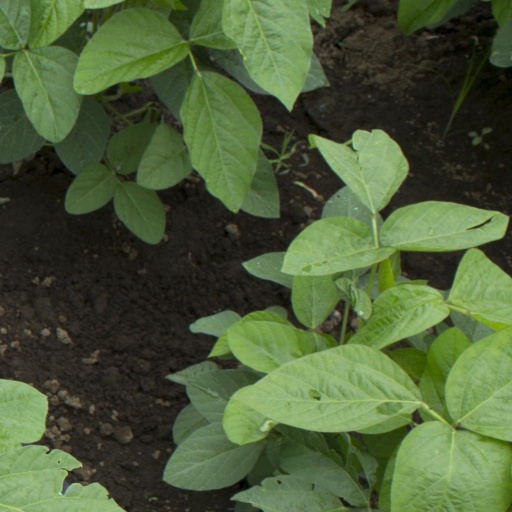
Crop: soybean